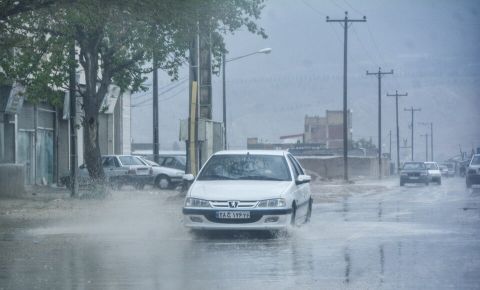
Road surface condition: wet